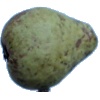
Label: Pear Stone 1